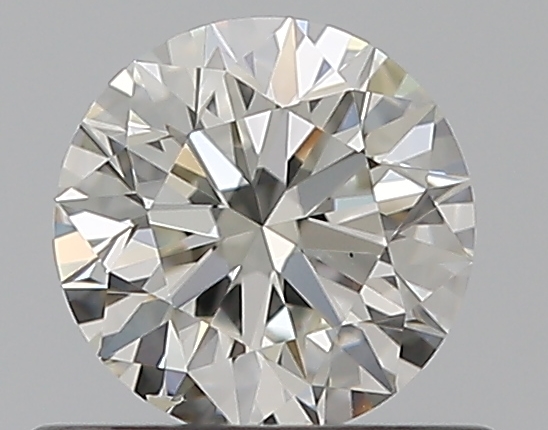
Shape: round
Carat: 0.5
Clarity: SI1
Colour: I
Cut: EX
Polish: EX
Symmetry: EX
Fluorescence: M
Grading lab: GIA
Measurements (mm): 5.05 x 5.08 x 3.17